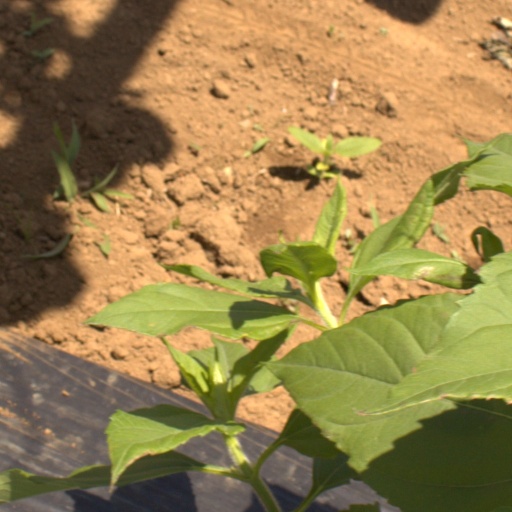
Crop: Jerusalem artichoke